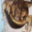
Label: frog